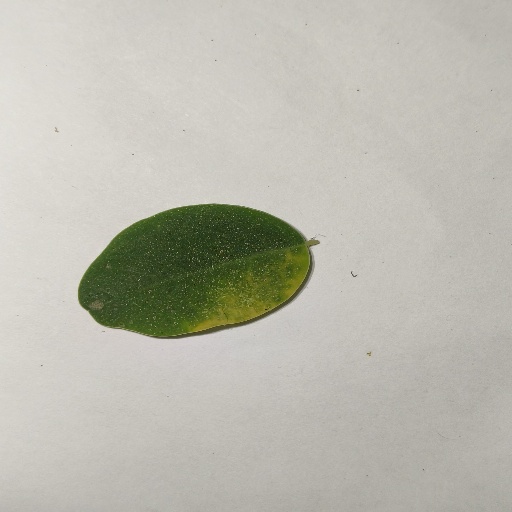
Species: Sojina
Leaf condition: Healthy Leaf